Lilias Armstrong

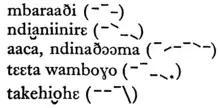
Armstrong's transcription of the Kikuyu words meaning:

Armstrong started doing phonetic research on Somali in 1931. She published a Somali specimen for "Le Maître Phonétique" in 1933, as well as a translation of "The North Wind and the Sun" for the 1933 Italian version of "Principles of the International Phonetic Association," but her main work on Somali was "The Phonetic Structure of Somali", published in 1934. Her research was based on two Somalis, and she gives their names as "Mr. Isman Dubet of Adadleh, about 25 miles northeast of Hargeisa, and Mr. Haji Farah of Berbera"; in Somali orthography, these names would be and . These men were apparently sailors living in the East End of London, and Armstrong likely worked with them from 1931 to 1933. Farah's pronunciation had been the basis for Armstrong's 1933 specimen, and he had also been the subject for a radiographic phonetic study conducted by UCL phonetician Stephen Jones.